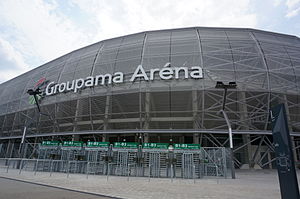
UEFA Women's Champions League 2018-19
UEFA Women's Champions League 2018-19 var den den 18. udgave af European women's club fodboldmesterskab, som organiseres af UEFA, og den 10. udgave siden den fik et nyt brand som UEFA Women's Champions League.